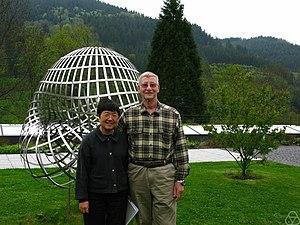
Chuu-Lian Terng est une mathématicienne taïwanaise.